Didier Codorniou

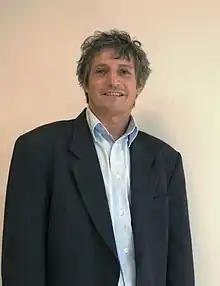

Didier Codorniou (born 13 February 1958 in Narbonne) is a former French rugby union player and a French politician. He played as a Centre.